Personal Responsibility and Work Opportunity Act

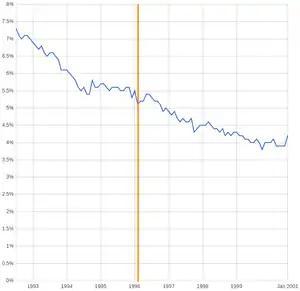
Unemployment rate during the Clinton administration. The orange line indicates when PRWORA was signed.

Welfare and poverty rates both declined during the late 1990s, leading many commentators to declare that the legislation was a success. One editorial in "The New Republic" opined, "A broad consensus now holds that welfare reform was certainly not a disaster—and that it may, in fact, have worked much as its designers had hoped." However, the number of welfare recipients declined much more sharply than the poverty rate, with a national average of 56% reduction in welfare caseloads and 1% reduction in poverty. The number of children living in extreme poverty, defined as a household income below 50% of the poverty line, increased, with a sharper increase among African-American families.